Hama Himeyn

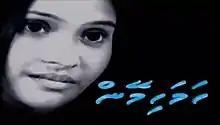
Official film poster

Hama Himeyn is a 2004 Maldivian film directed by Ahmed Nimal. Produced by Sama and Ziya under Corona Arts, the film stars Ali Seezan, Khadheeja Ibrahim Didi and Nashidha Mohamed in pivotal roles. The story of the film was written in 1998 by Mahdi Ahmed and re-written with a modern perspective when director Ahmed Nimal shared his intention to direct a film for his story.